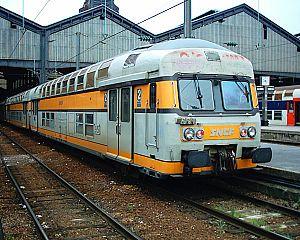
Une voiture de banlieue à deux niveaux ou VB 2N est un élément d'une rame ferroviaire remorquée, réversible et à deux niveaux. Composées de six, sept ou huit voitures, ces rames sont utilisées sur le réseau Transilien, nom du réseau de trains de banlieue de la SNCF dans la région Île-de-France.
On appelle livrée la décoration extérieure d'un matériel roulant ferroviaire. Au cours de son histoire, depuis 1938, la Société nationale des chemins de fer français a utilisé de nombreuses livrées liées aux modes et aux changements de matériels. Certaines sont des essais sans lendemain sur quelques machines, d'autres sont de véritables marqueurs de l'identité de l'entreprise, par exemple la livrée « béton ».